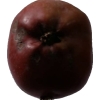
Label: Apple 18